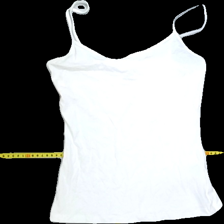
View: front
Type: Tank top
Category: Ladies
Brand: H&M
Colors: White
Material: 95%cotton 5%elastane
Pattern: Plain
Cut: Regular, C-collar
Size: S
Season: Summer
Trend: No trend
Stains: No
Price range: <50
Recommended usage: Export